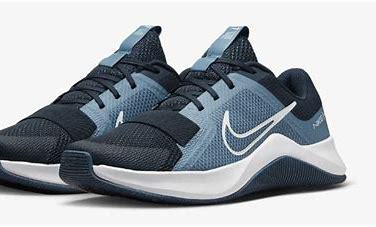
Brand: Nike
Model: MC 2